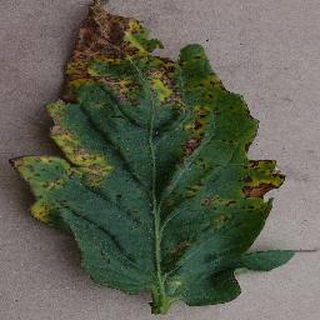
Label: tomato_bacterial_spot